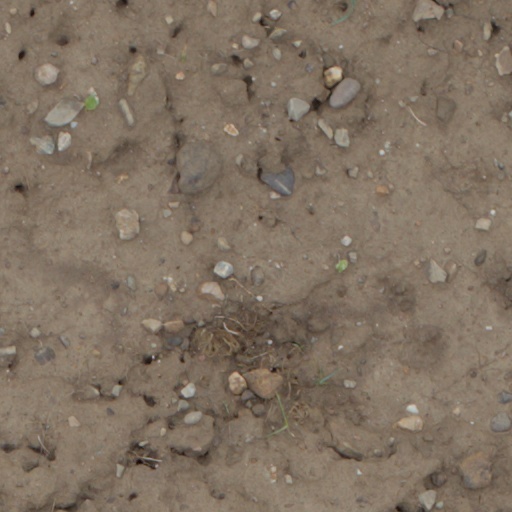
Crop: wheat